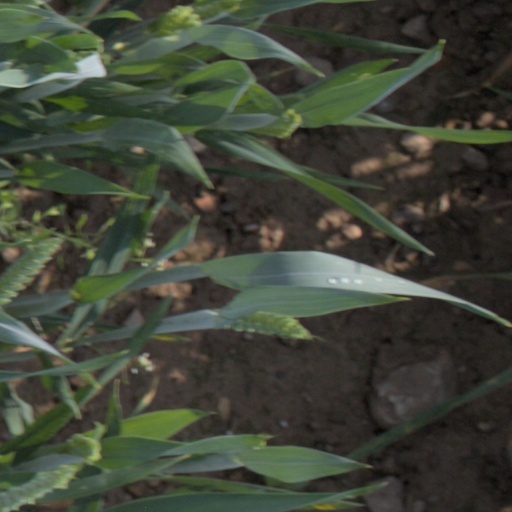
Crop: wheat